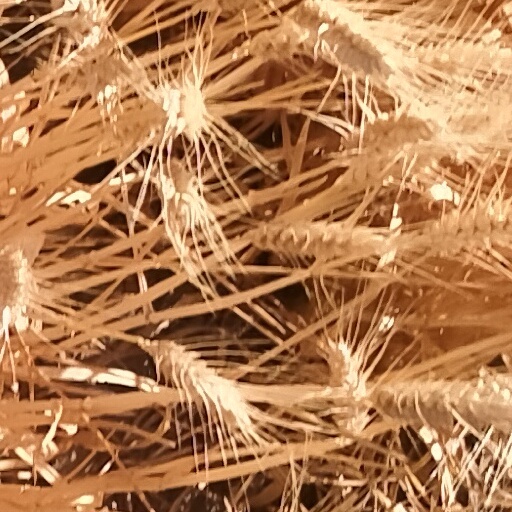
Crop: wheat